Courtois Hills

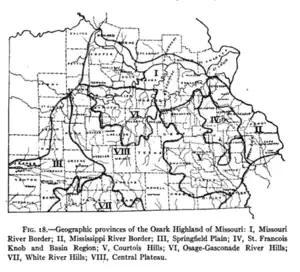
Sub-regions of Ozark Higlands in Missouri

The Courtois Hills region is an area of the Ozark Mountains in southeast Missouri. It is one of several mountainous regions that surround the Ozarks' Salem (or Central) Plateau.